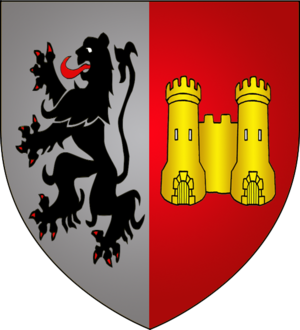
Armoiries de la commune luxembourgeoise de Bettembourg
Bettembourg est une localité luxembourgeoise et le chef-lieu de la commune portant le même nom situées dans le canton d'Esch-sur-Alzette.
Laurent Zeimet, né le 12 octobre 1974 à Esch-sur-Alzette, est un journaliste et homme politique luxembourgeois, secrétaire général du Parti populaire chrétien-social de janvier 2012 à février 2019.
Cette page donne les armoiries des communes du Luxembourg.